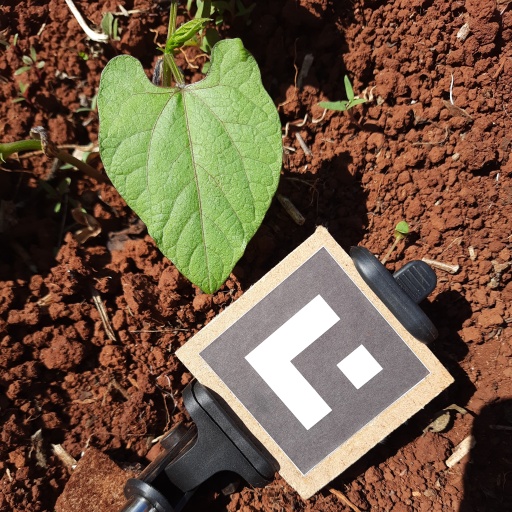
Observations: flat surface, no eating holes, under sunlight